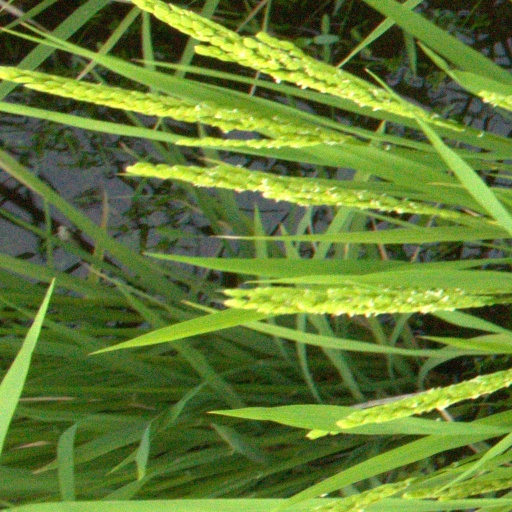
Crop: rice